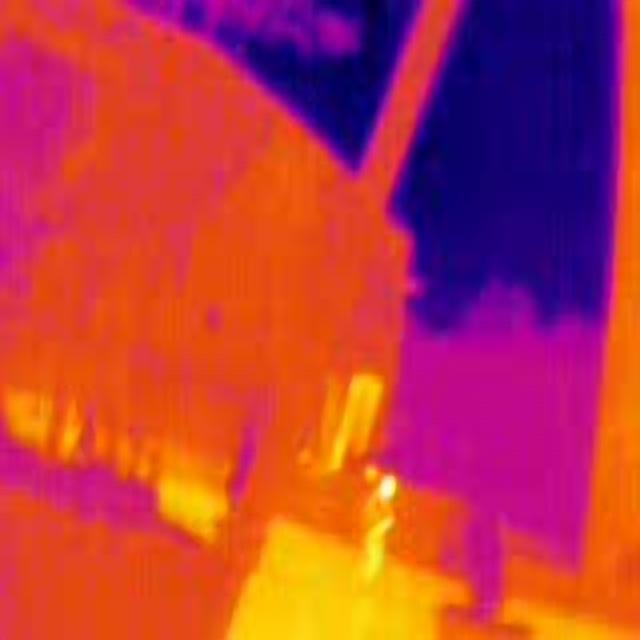
Detected objects:
label: person